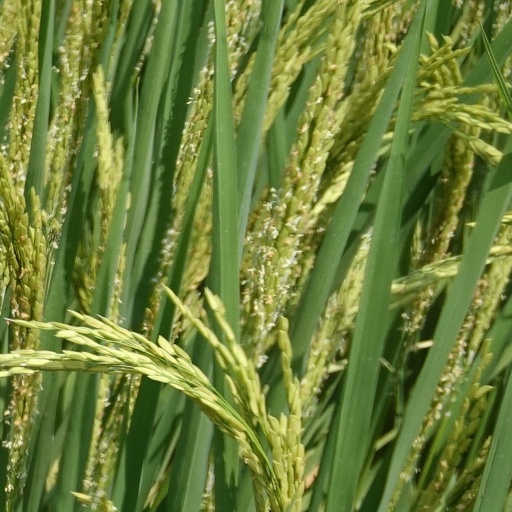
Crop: rice